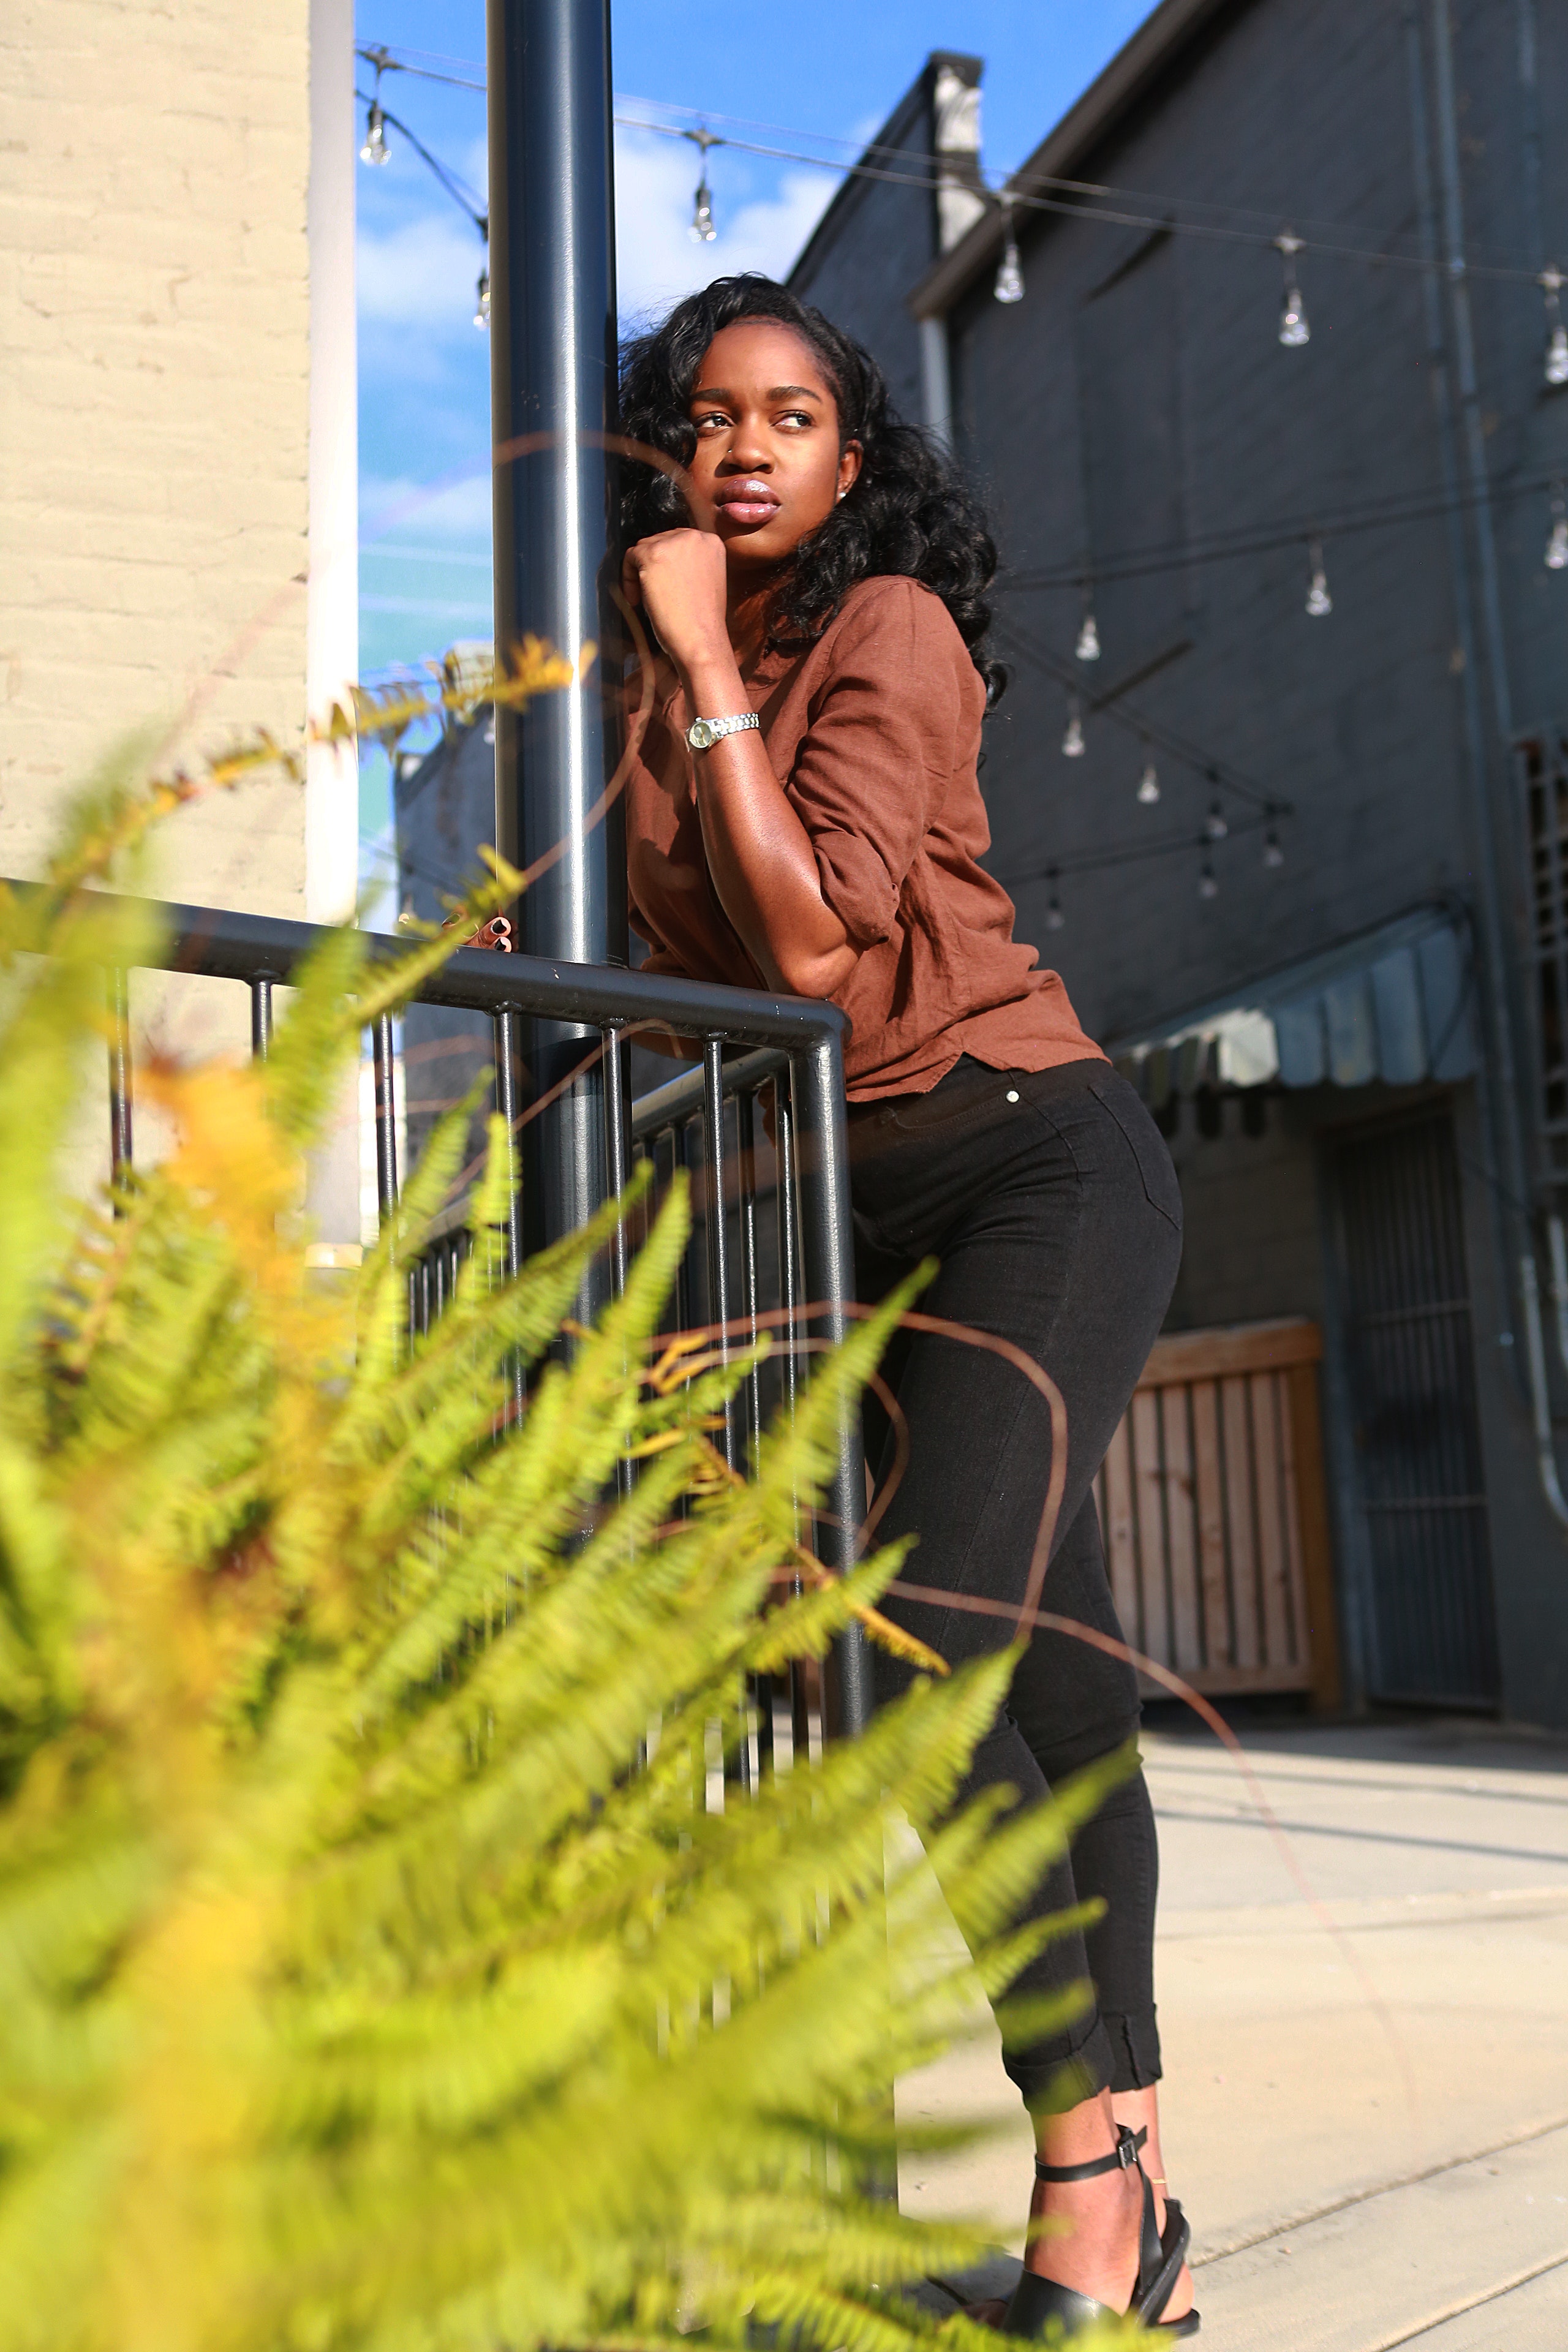
woman, yellow, girl, beauty, lady, tree, fashion, shoulder, fun, jeans, plant, recreation, smile, vacation, photo shoot